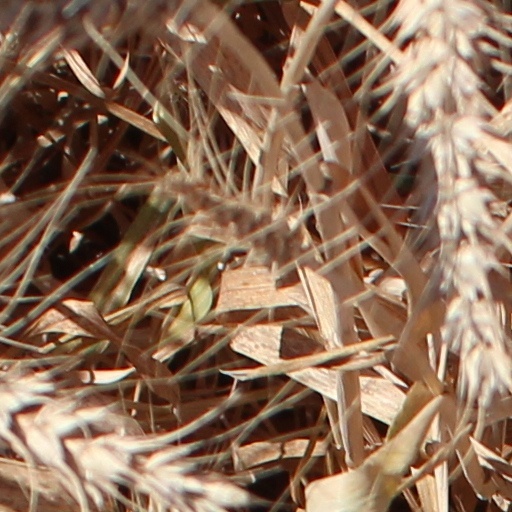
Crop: wheat